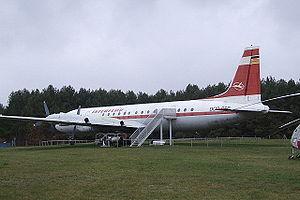
L'Iliouchine Il-18 est un grand avion de ligne quadri-turbopropulseur qui a volé pour la première fois en 1957 et est devenu l'un des avions soviétiques les plus connus et durables de son époque. Entré en service le 20 avril 1959, l'Il-18 est l'un des principaux avions de ligne du monde depuis plusieurs décennies et a été largement exporté. En raison de la longévité de la cellule de l'avion, de nombreux exemplaires ont réalisé plus de 45 000 heures de vol, et le modèle reste opérationnel dans les armées et — dans une moindre mesure — dans le monde civil. Le successeur de l'Il-18 est l'avion de ligne long courrier Il-62.